Nicklas Bendtner

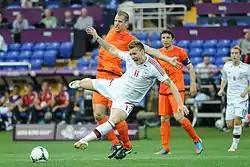
Bendtner in action against the Netherlands at UEFA Euro 2012

In the 2010 World Cup qualifiers, Bendtner scored an 84th-minute goal against Portugal to make the score 1–1; Denmark went on to win 3–2. He scored again in the reverse fixture against Portugal which ended 1–1, and four days later scored a header against Albania in another 1–1 draw. He assisted Jakob Poulsen's goal in Denmark's 1–0 win over Sweden, which meant they qualified for the 2010 FIFA World Cup. He ended the campaign with three goals. For his contribution, he was voted Danish Player of the Year and his goal against Portugal won the Goal of the Year award. Bendtner was selected by coach Morten Olsen for the World Cup squad. He played in all three of Denmark's group matches, and scored his country's first goal of the 2–1 win against Cameroon.